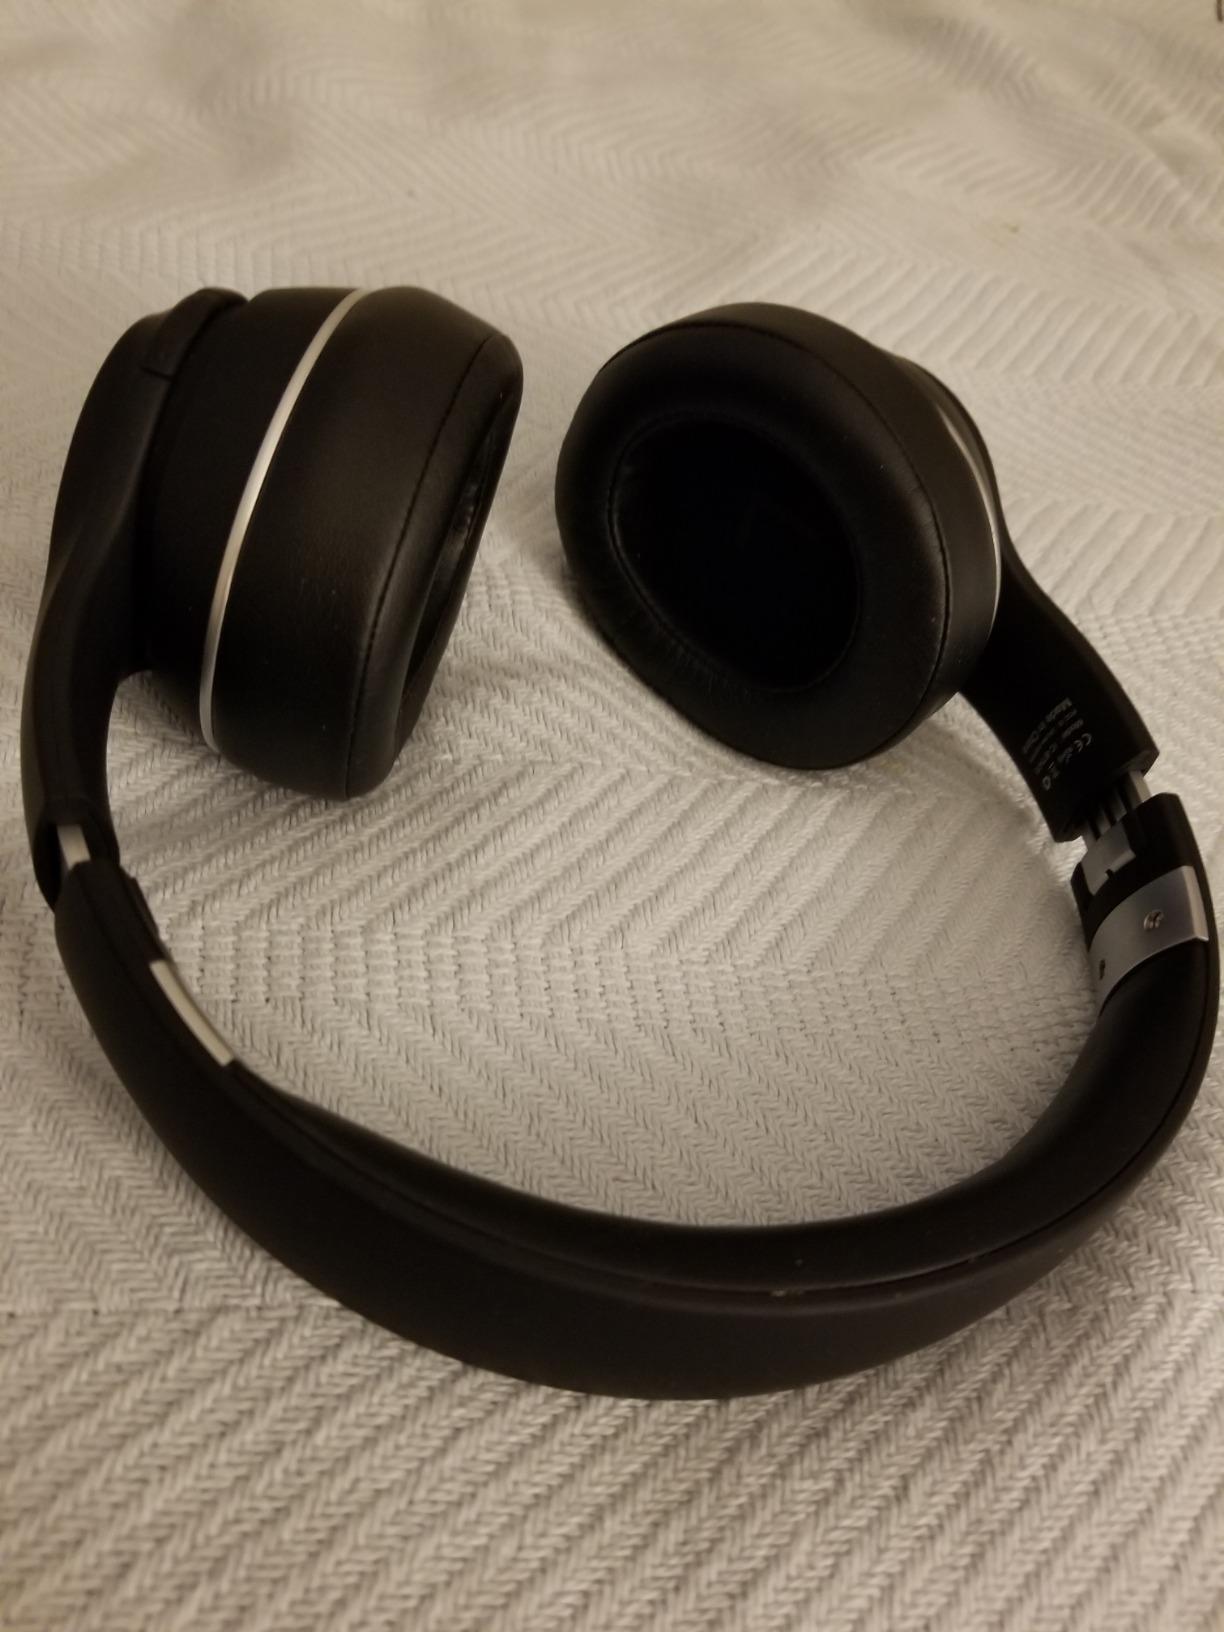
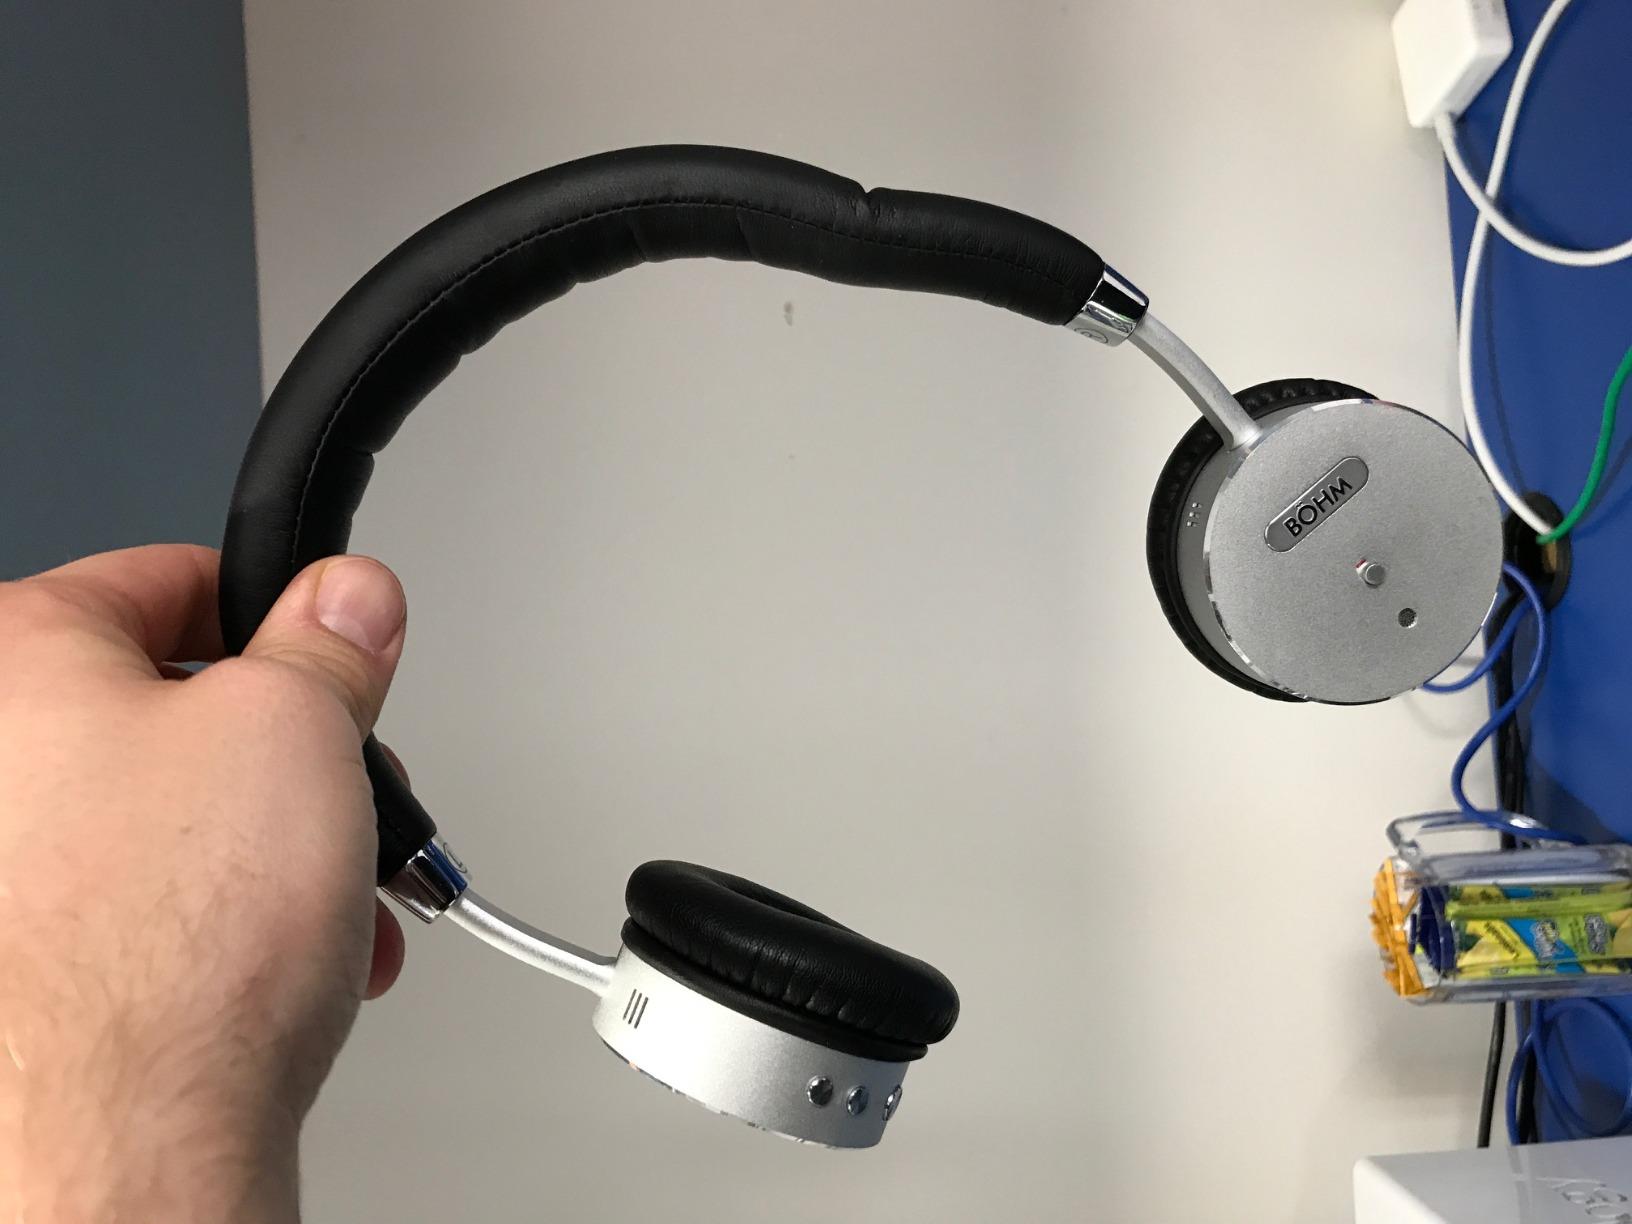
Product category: headphones
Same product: no